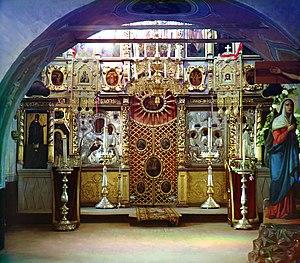
Collection des curiosités remarquables de l'Empire russe par Prokoudine-Gorski est une des premières collections au monde de photographies en couleurs. Elle constitue un patrimoine unique pour les peuples de l'ancien Empire russe et pour toute l'humanité. Son créateur est le célèbre inventeur russe Sergueï Prokoudine-Gorski. Mais il faut remarquer que l'exécution effective de nombreuses photos est due à ses collaborateurs.